Scalloped oak

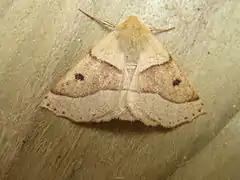

The wingspan is 32–46 mm. This is a distinctive species, usually with yellow-tan forewings with a broad orange-brown band and a pointed apex. Females are usually paler. There can be considerable variation, with the central band sometimes the same colour as the rest of the forewing, ranging from pale yellow to orange brown. Melanic forms are also known. There is always a blackish discal spot on the forewing in middle of band towards the costa. The thorax is hairy. The hindwings are plain whitish. Last instar caterpillars have a brownish or yellowish colouration. On the dorsum there is a dark brown line which is extended at the segment incisions. There are sometimes some dark spots or slashes on the sides. Characteristic are two small pointed warts on the eleventh segment. This species is rather similar to "Crocallis albarracina". Prout describes some forma